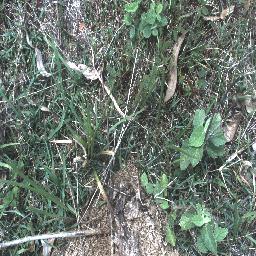
Label: negative